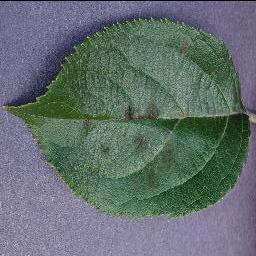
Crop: apple
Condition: scab